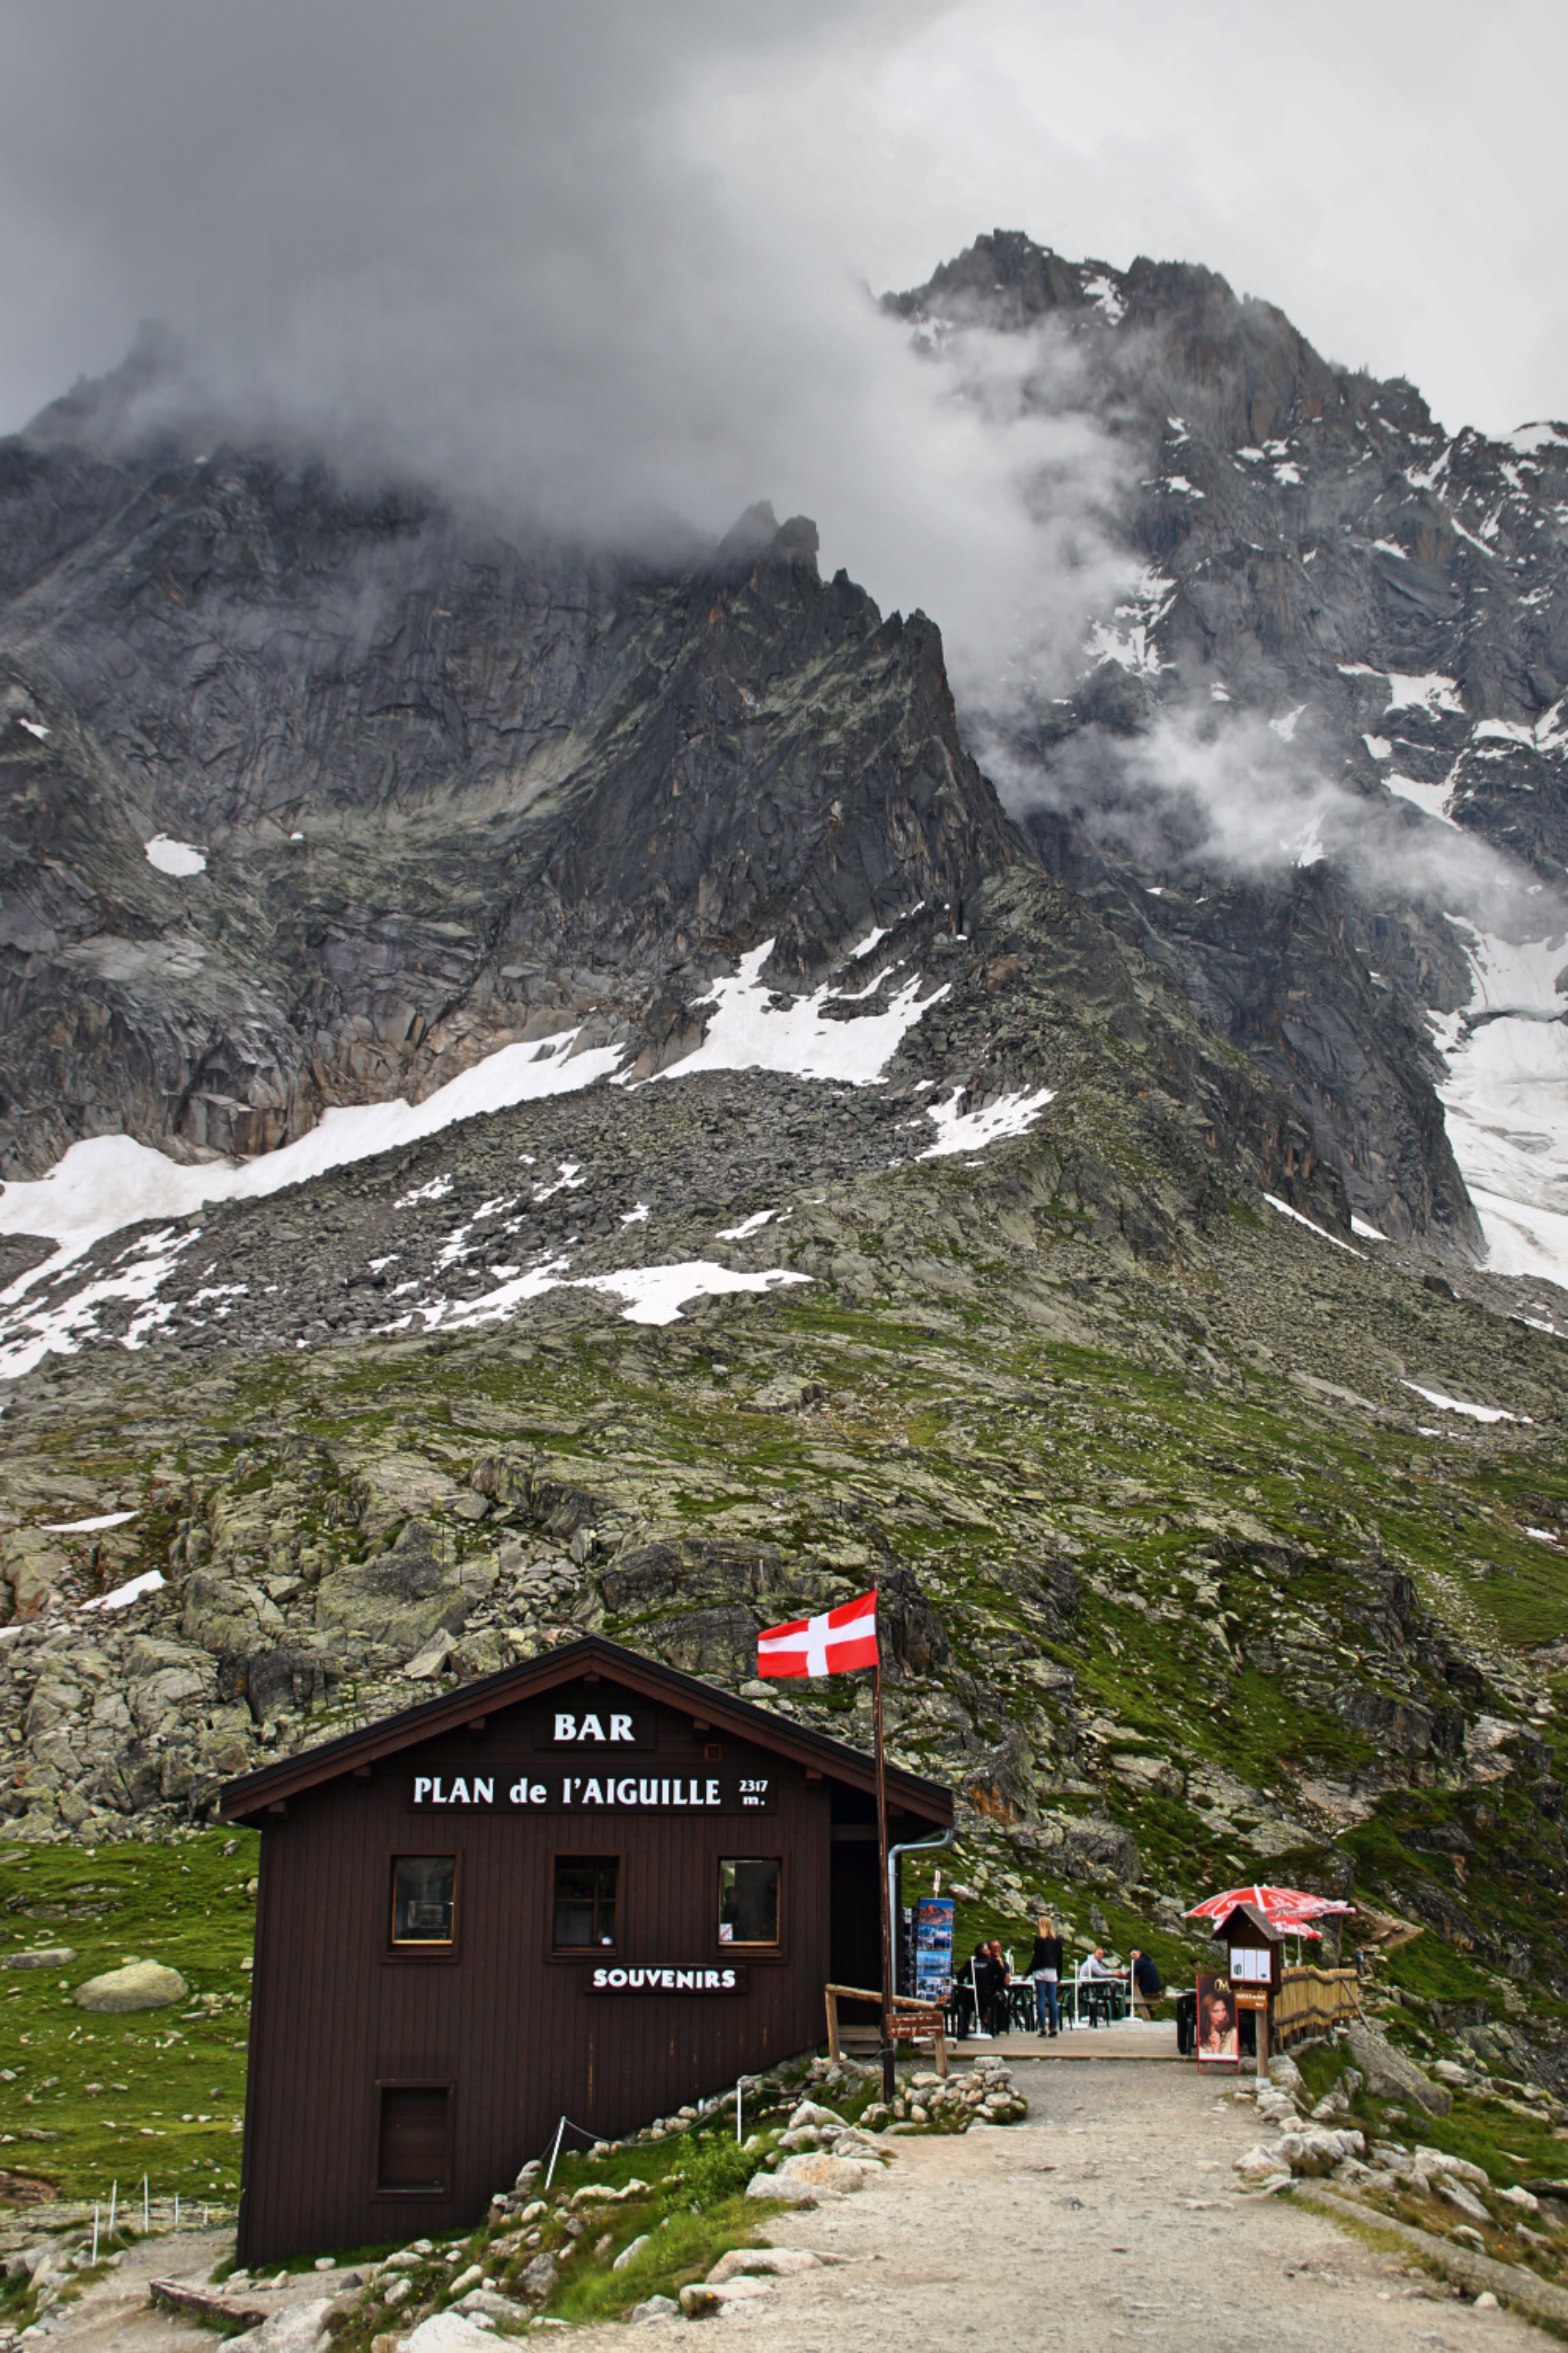
walking, mountain, adventure, mountain range, village, fjord, ridge, alps, landform, mountain pass, geographical feature, mountainous landforms, geological phenomenon